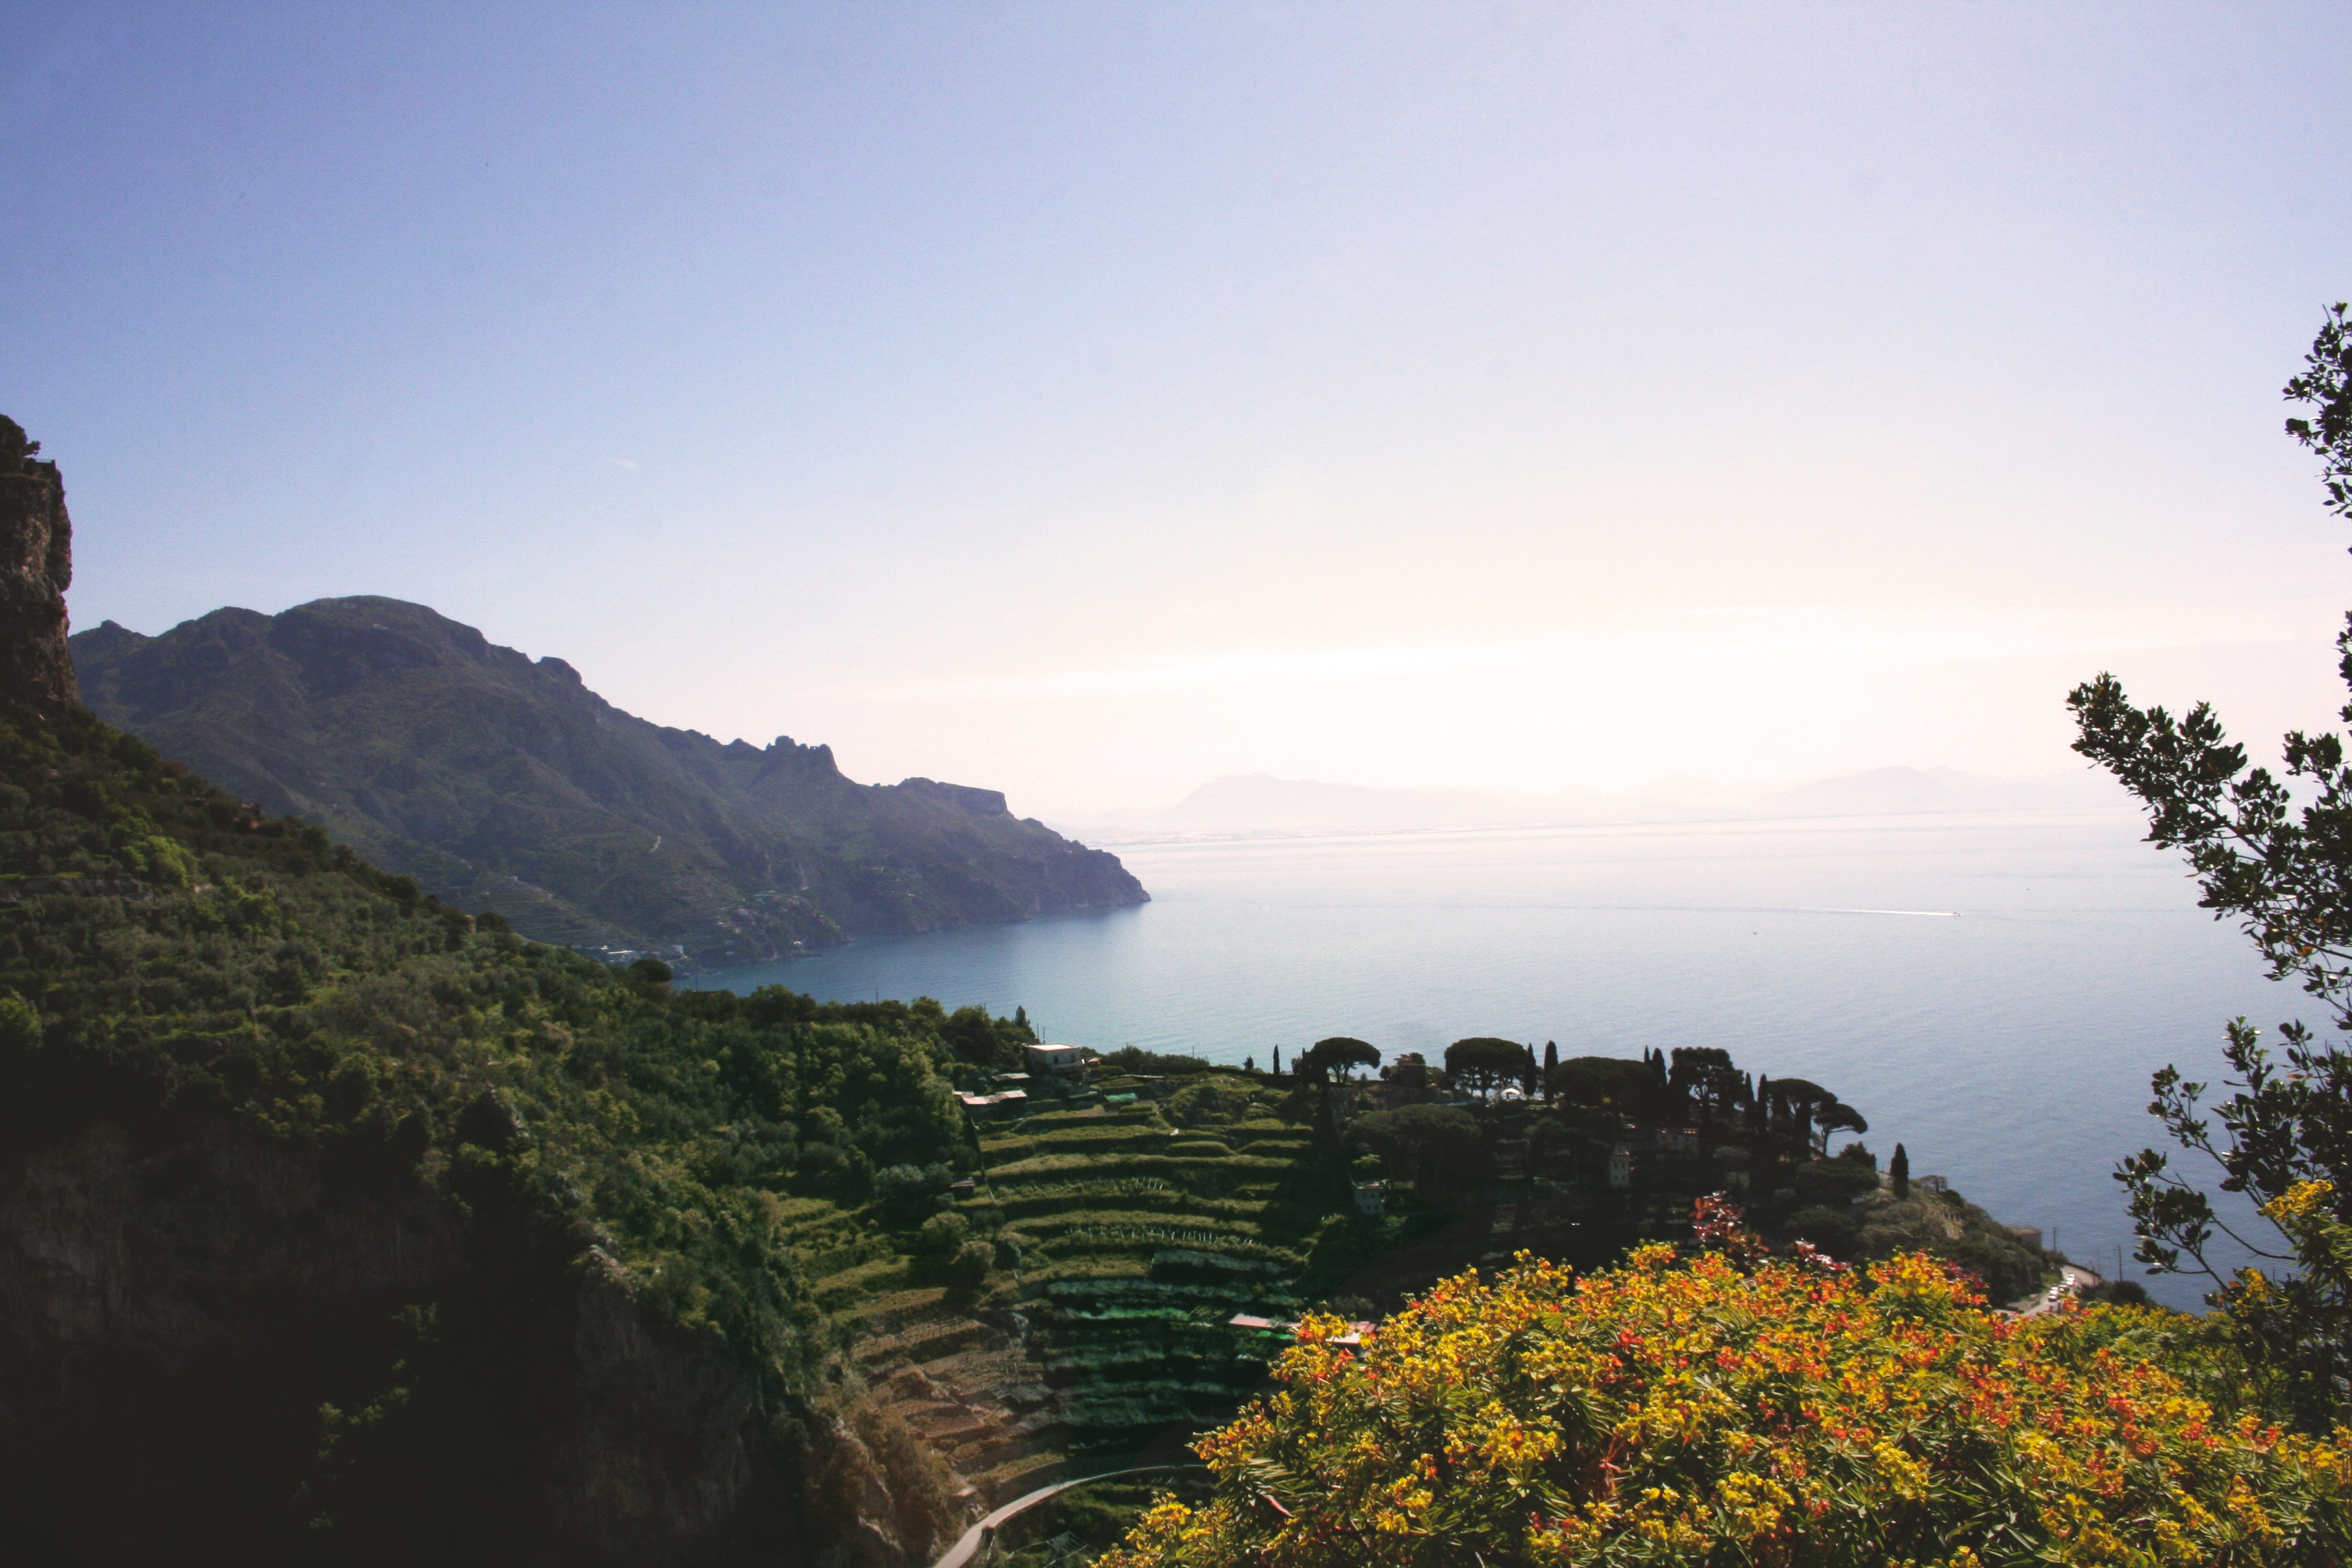
landscape, sea, coast, nature, mountain, morning, hill, lake, mountain range, vacation, cliff, bay, reservoir, tourism, terrain, ridge, landform, mountainous landforms